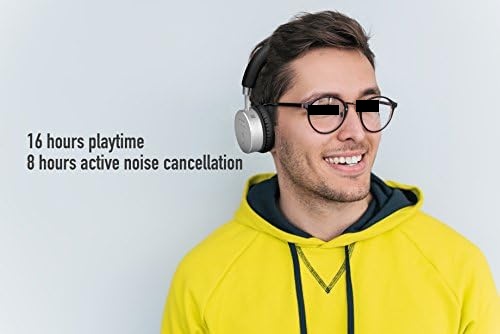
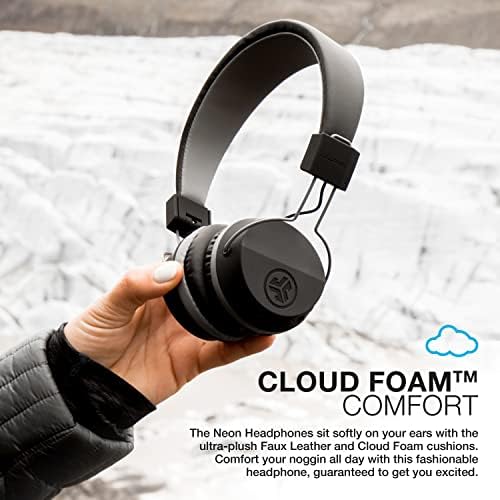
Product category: headphones
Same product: no